Yesterday (2004 film)

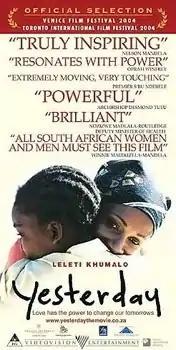
"Yesterday" film poster

Yesterday is a 2004 South African drama film written and directed by Darrell Roodt. The film tells a story of a young mother, Yesterday (Leleti Khumalo), who discovers she has AIDS. Her husband, a migrant mine laborer, rejected her despite being the one that infected her. Her ambition becomes to live long enough to see her daughter, Beauty, go to school.